Maurice Wilder-Neligan

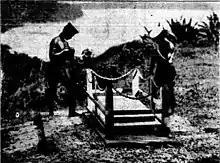
a black and white photograph of two New Guinea sailors with arms reversed standing alongside a grave overlooking the water

In August, Wilder-Neligan led his battalion during the early fighting of the Hundred Days Offensive, which began on 8 August 1918 with the Battle of Amiens. During the fighting for Lihons on 10 August, he brought his battalion up into close support using an unconventional method. He moved forward of his unit, carrying a signalling lamp on his back, using it to transmit orders to his unit to halt or advance. By this method he brought his battalion into a position from which it could support his old unit, the 9th, with only one casualty. From his advanced position, he could see that the flank of the 9th had been held up, and he sent his strongest company to assist in the capture of Crépey Wood.